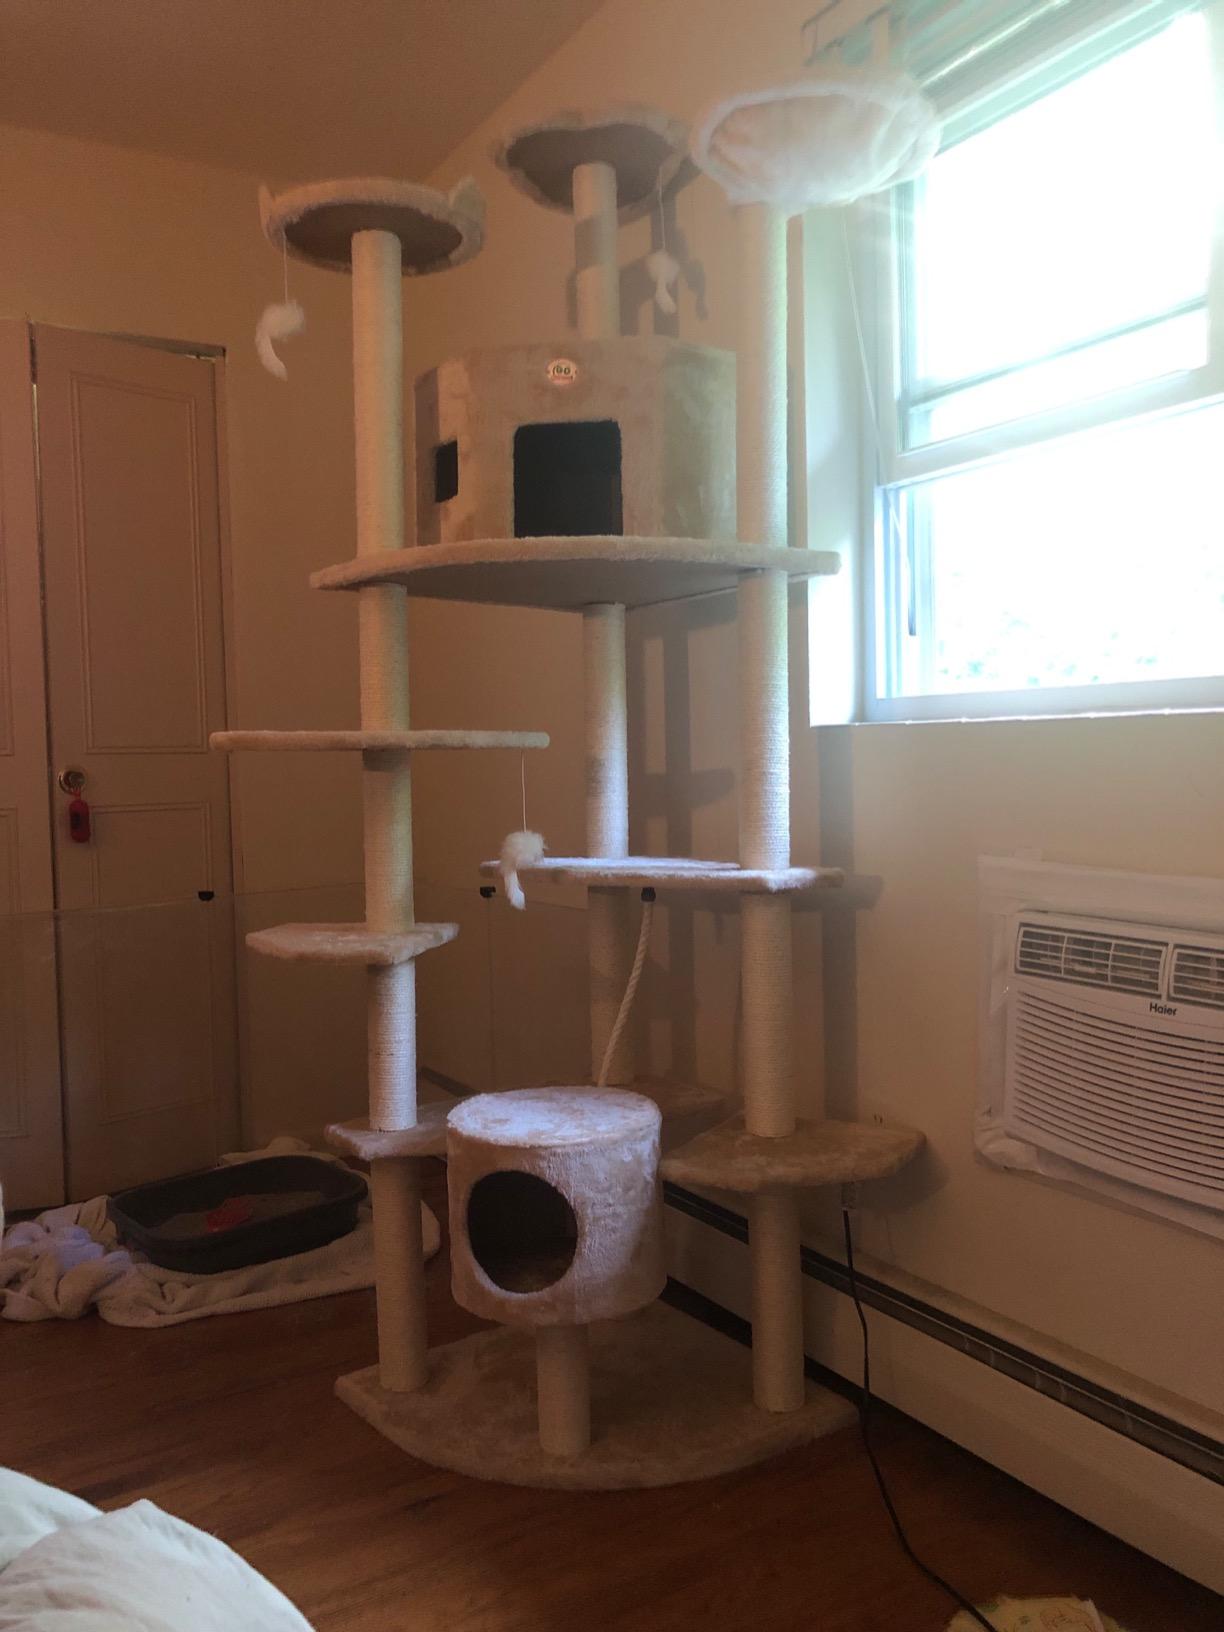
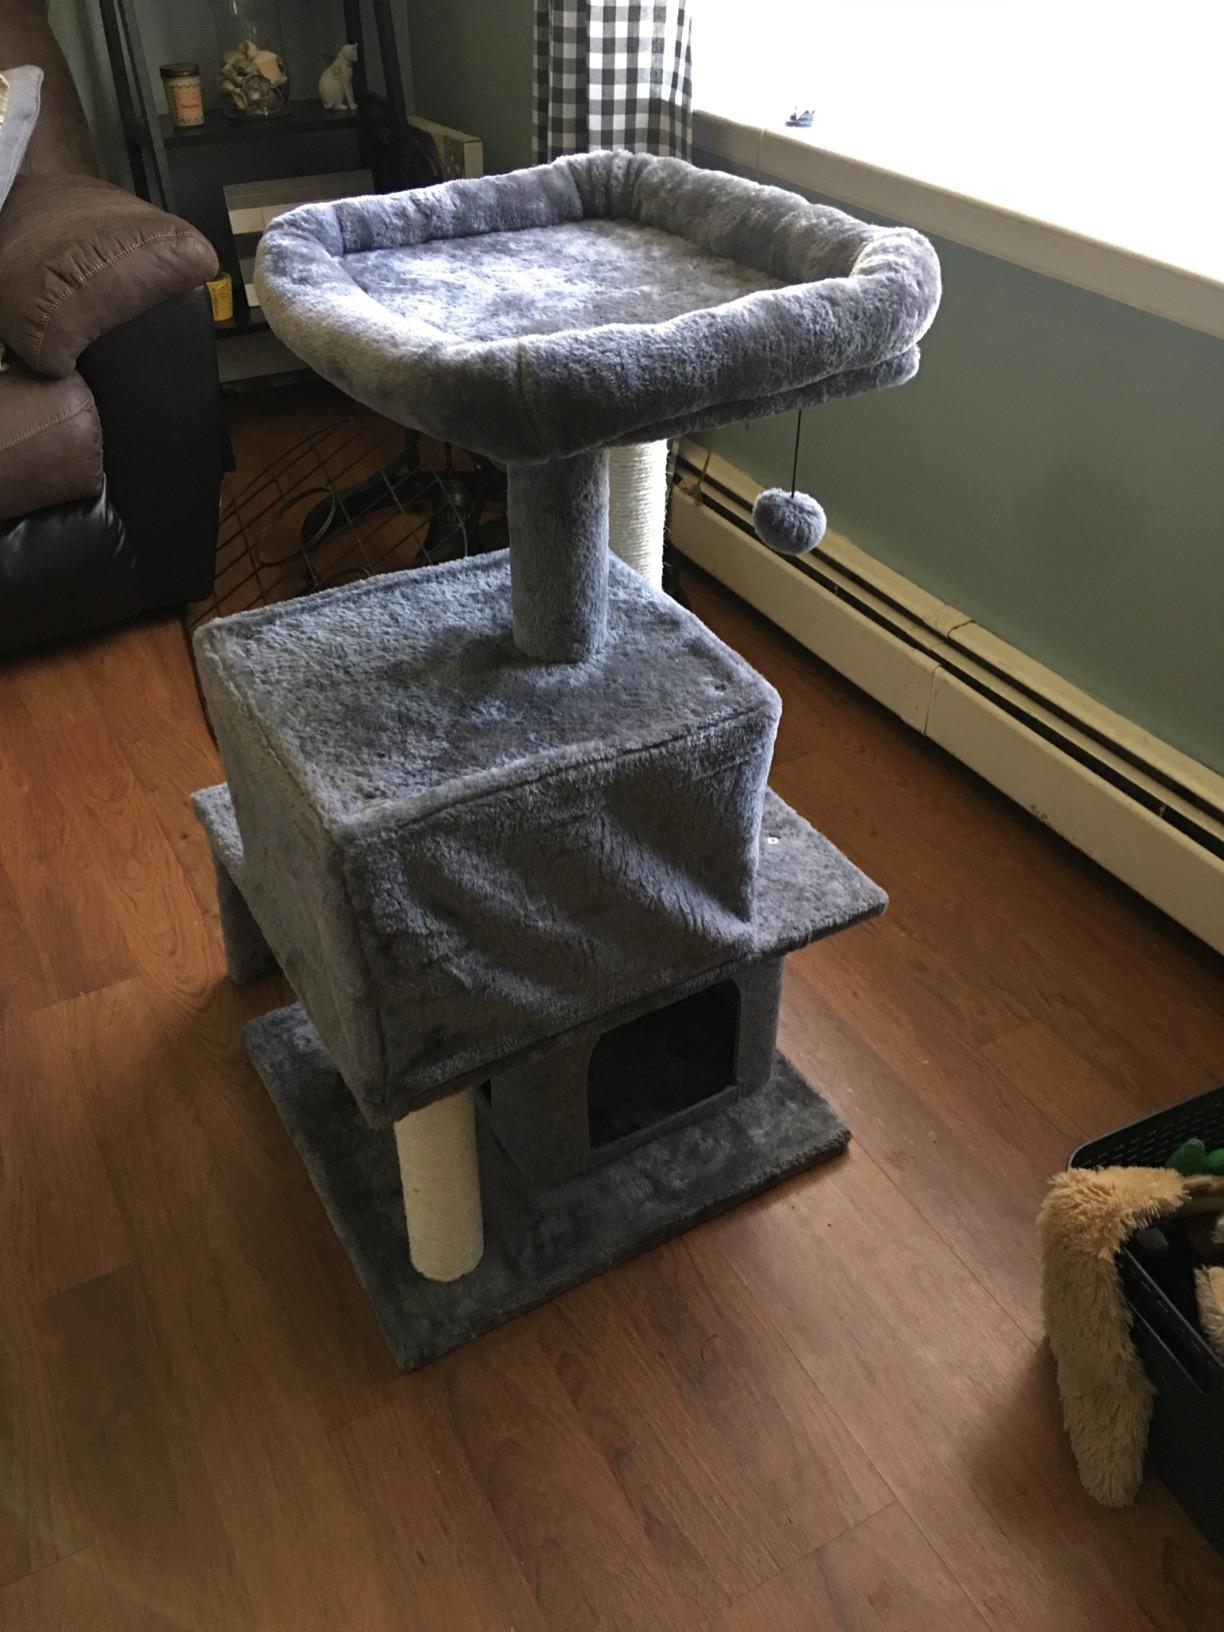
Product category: items_cat tree
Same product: no